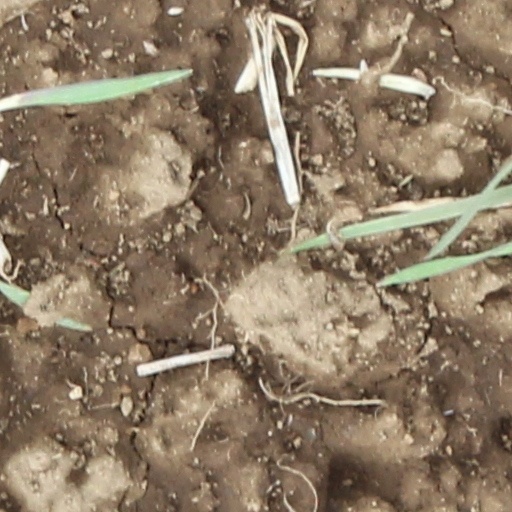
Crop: wheat